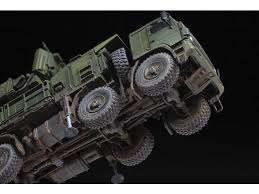
Label: Pantsir-S1